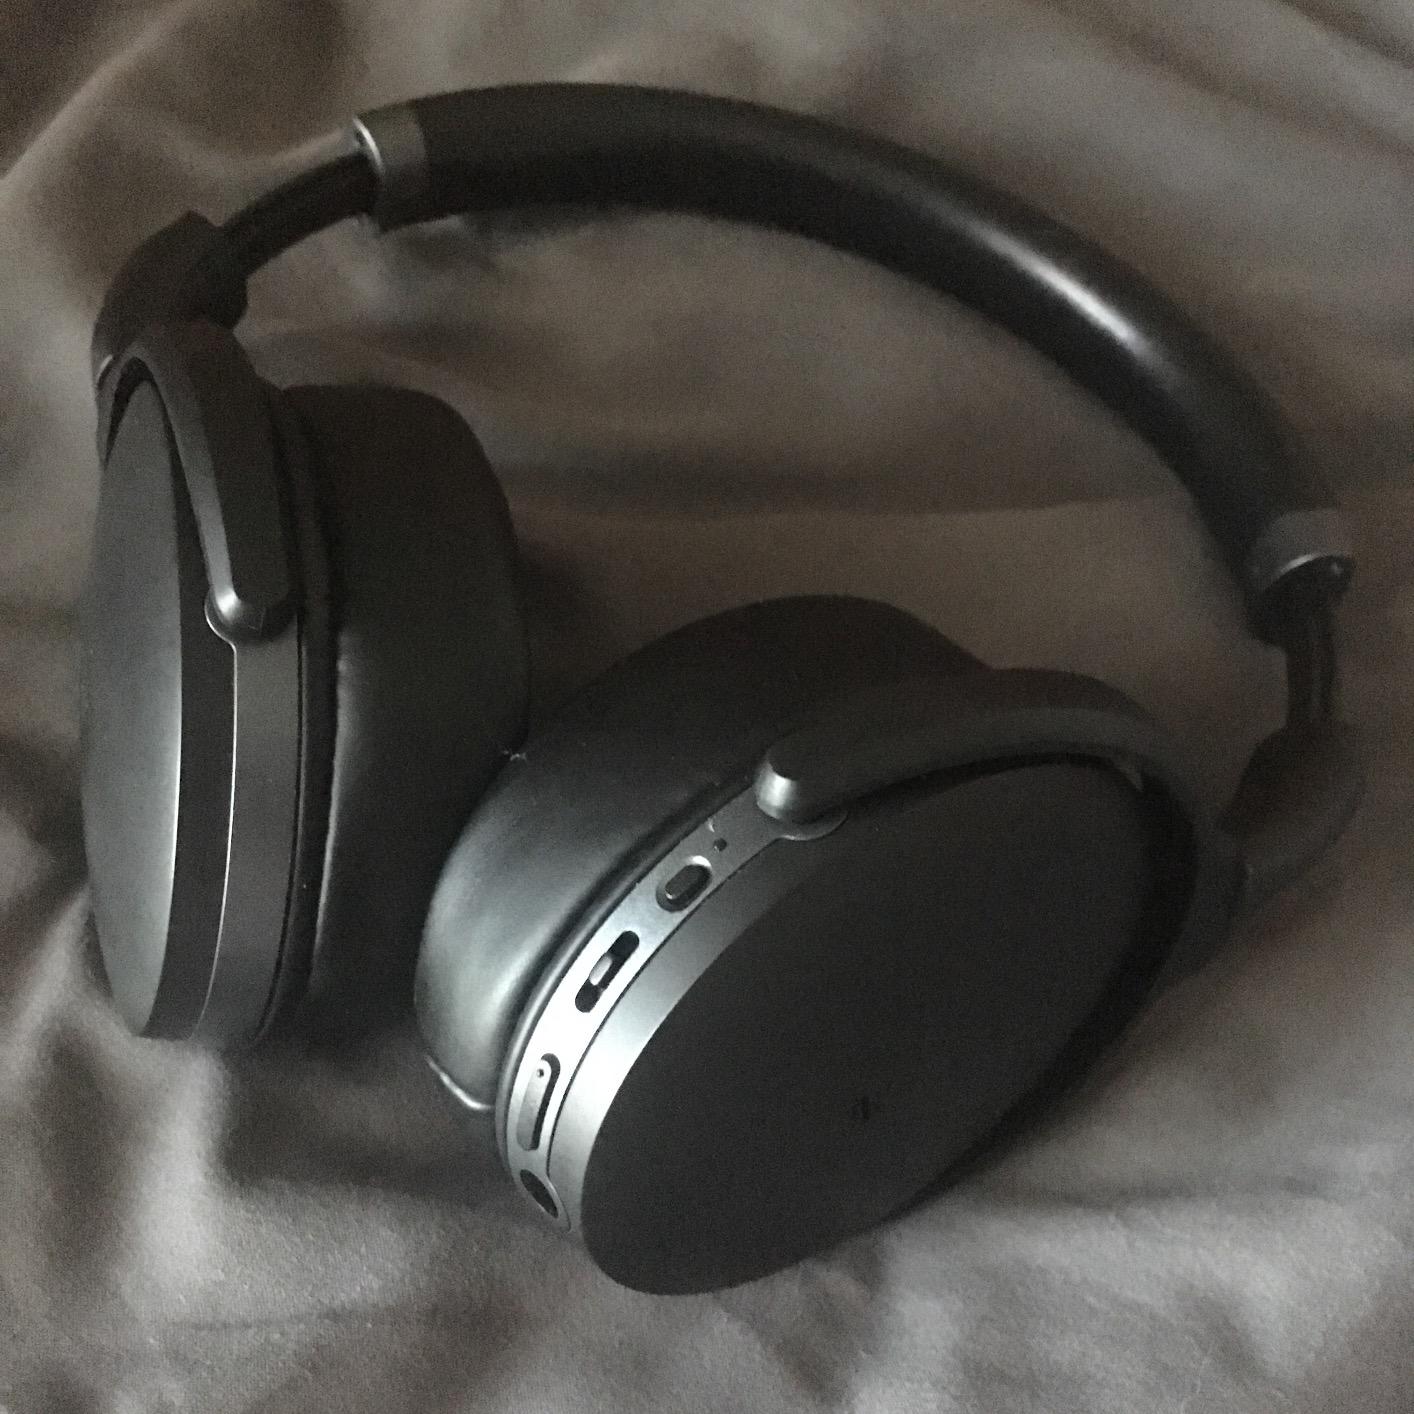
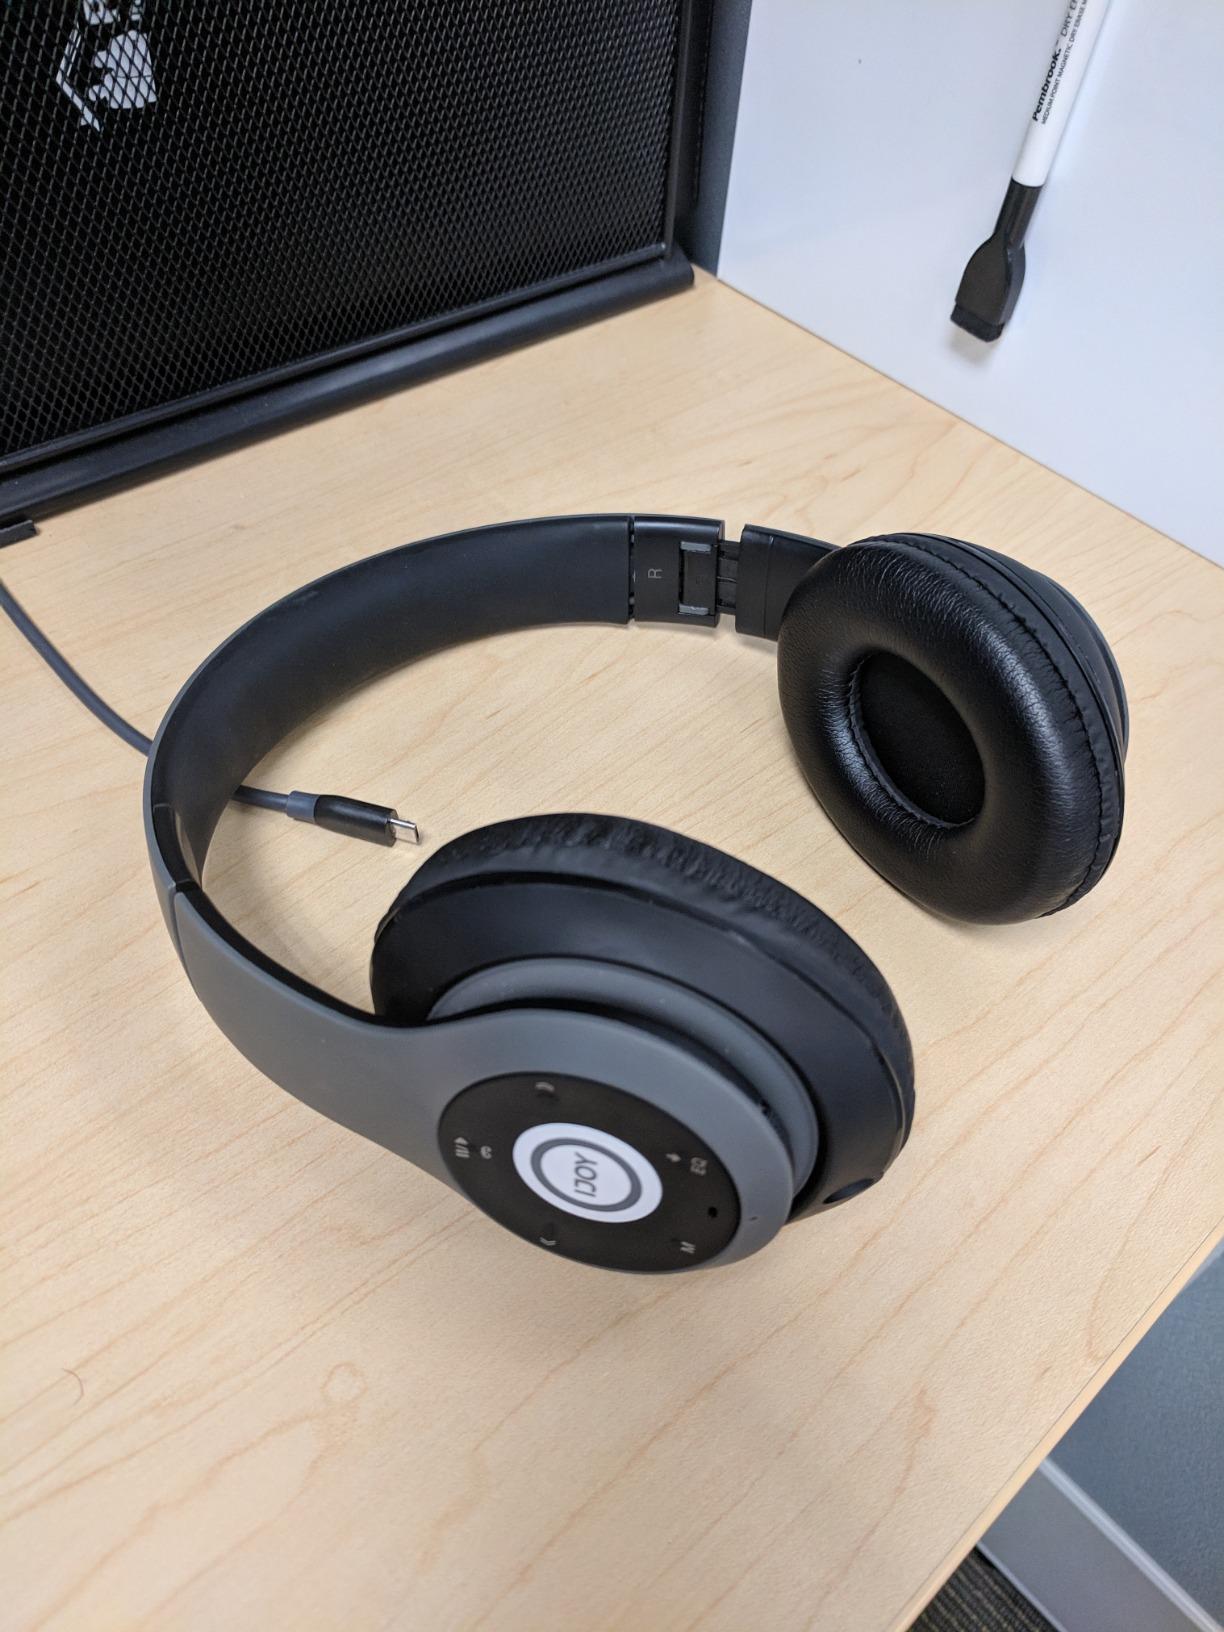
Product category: headphones
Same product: no